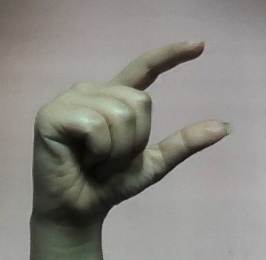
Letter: dal